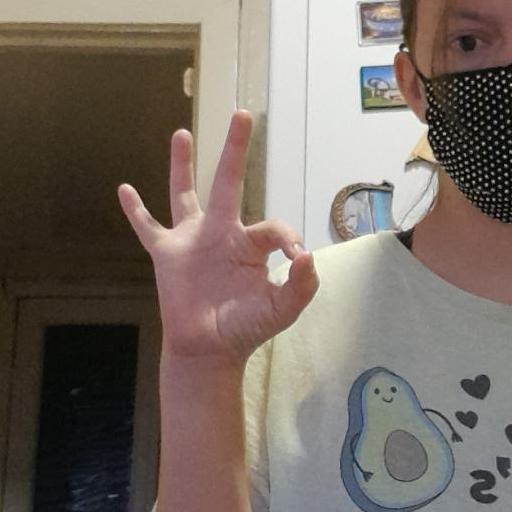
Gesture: ok